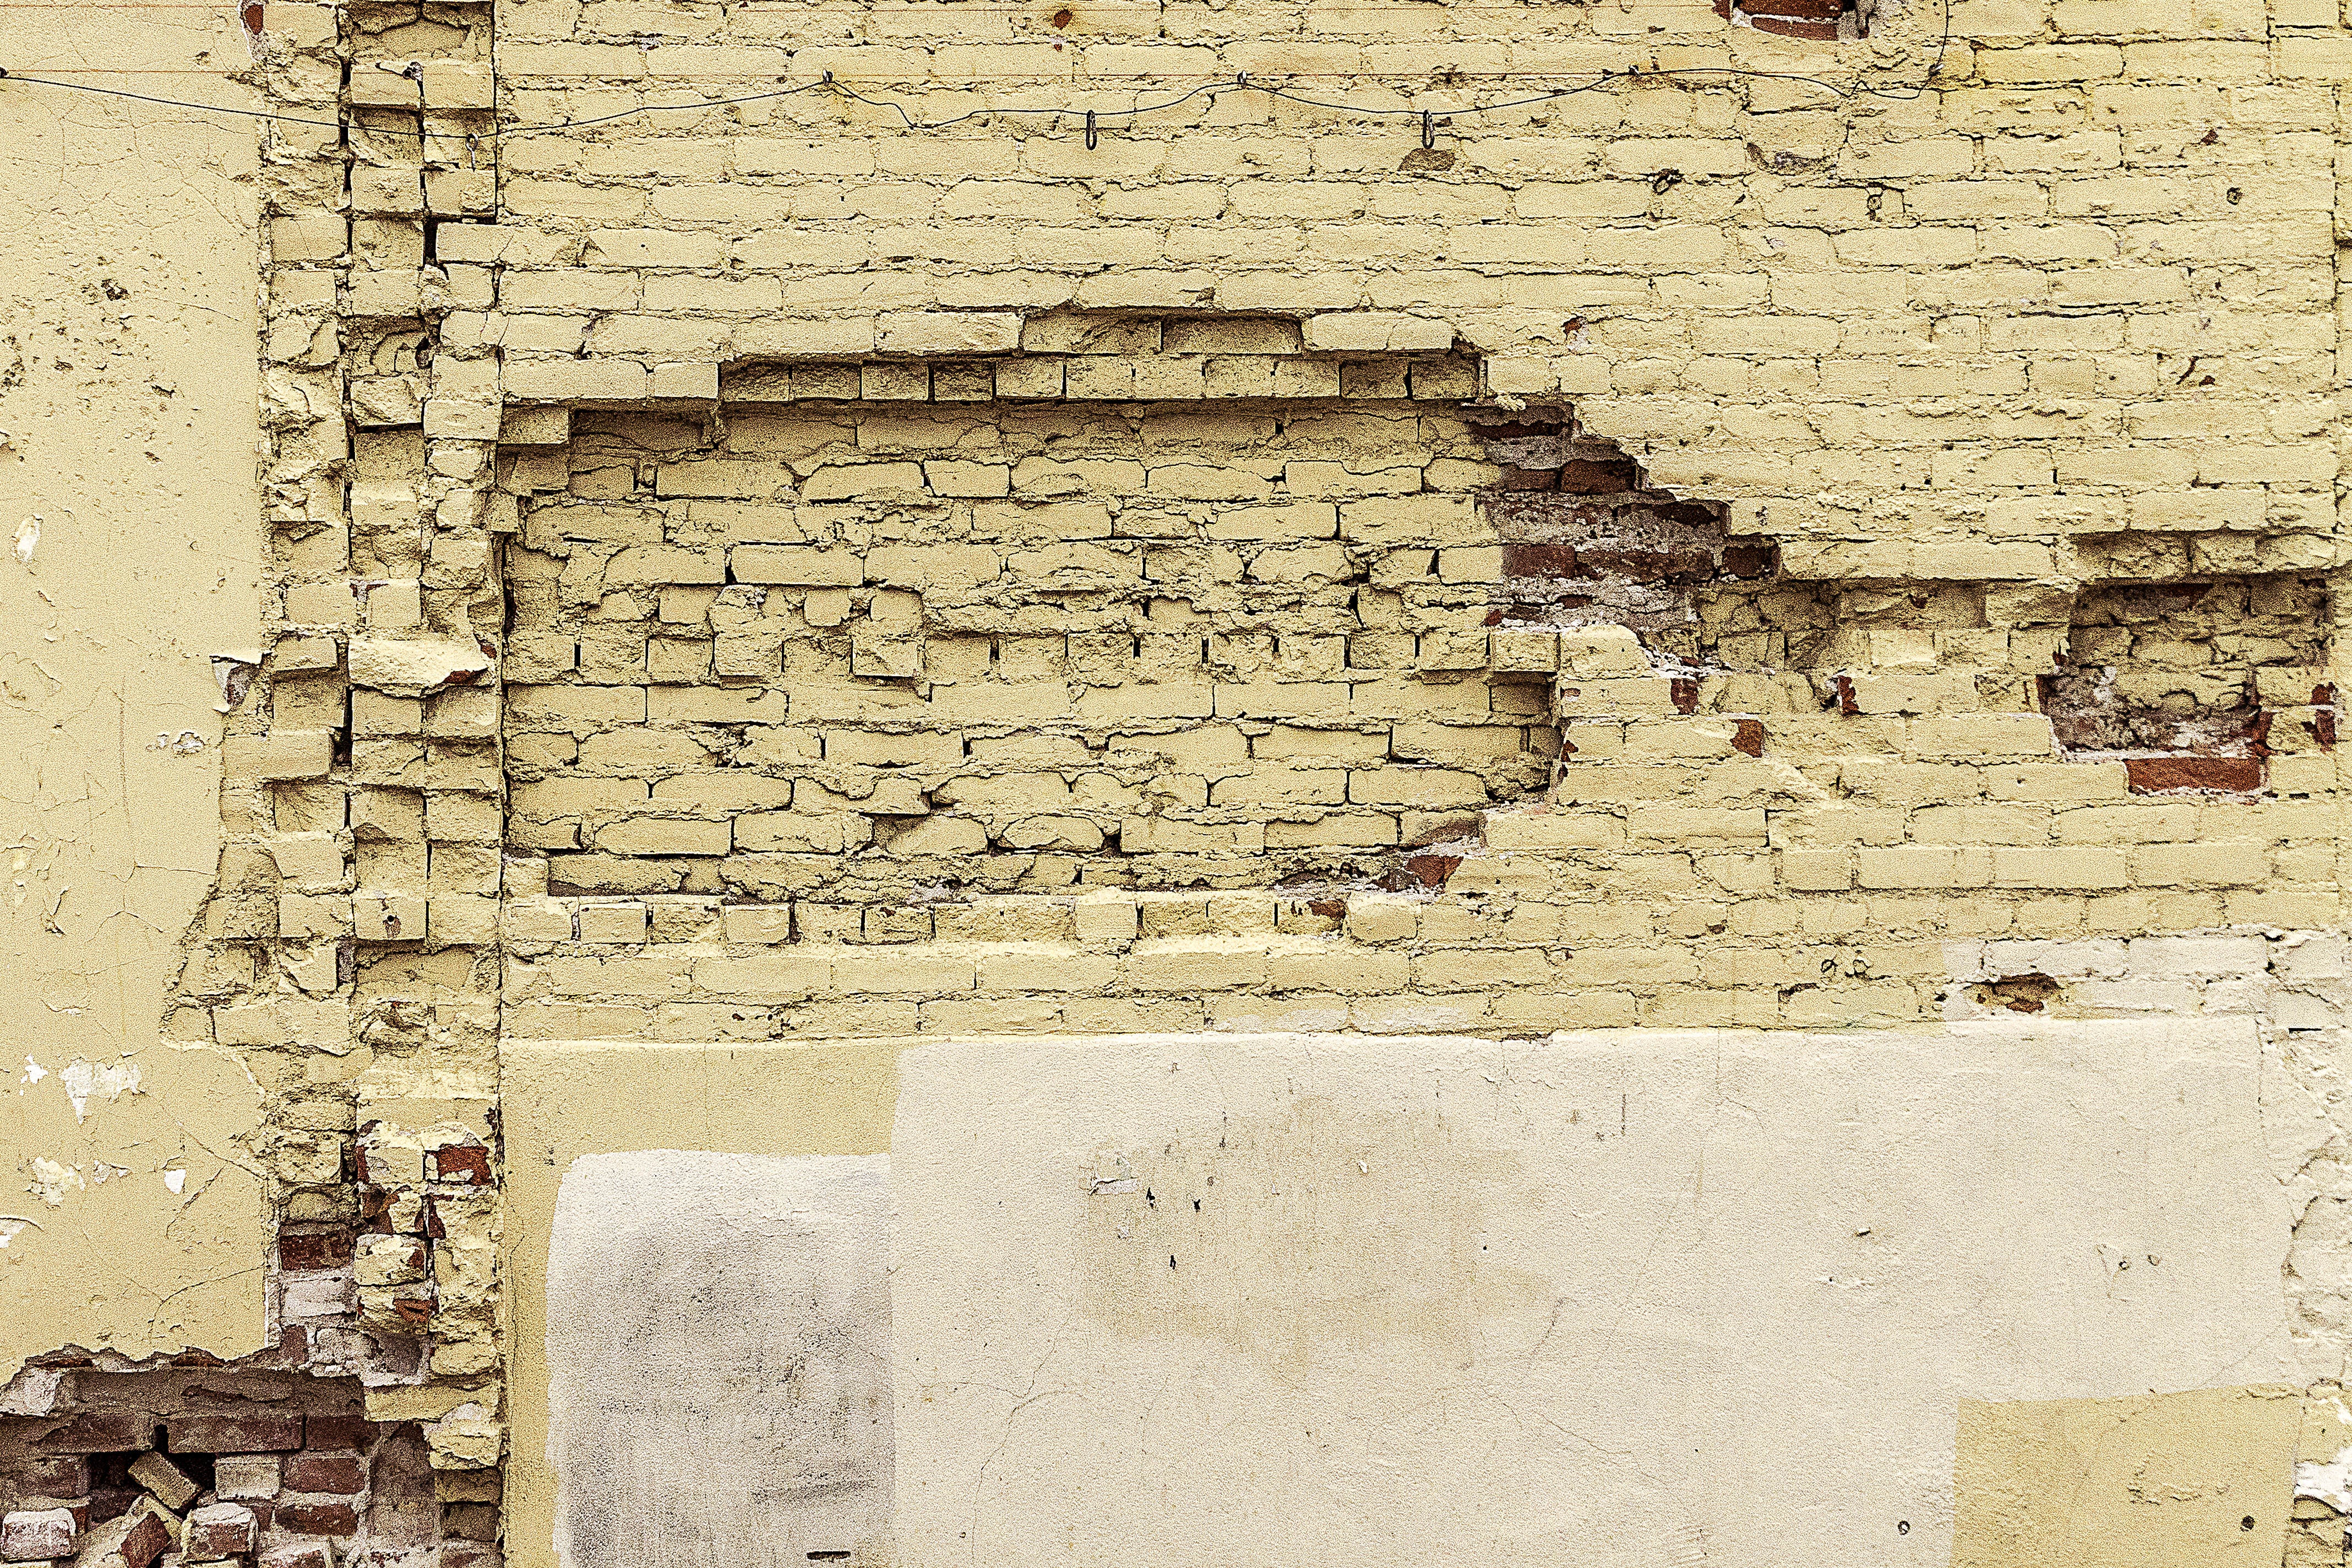
rock, grungy, wood, texture, wall, soil, grunge, stone wall, brick, material, brick wall, background, spray paint, painted, relief, brickwork, flooring, archaeological site, sprayed, brick texture, ancient history